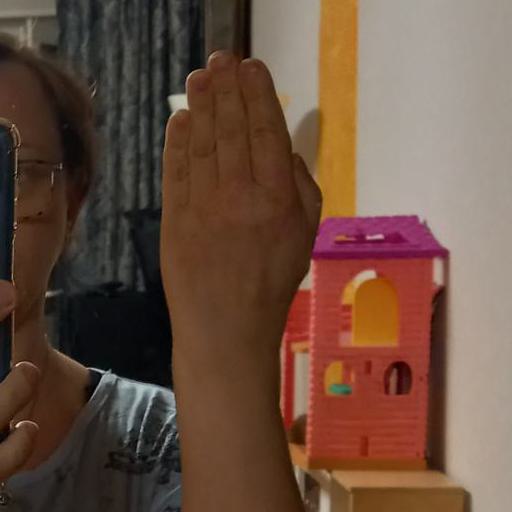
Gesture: stop_inverted